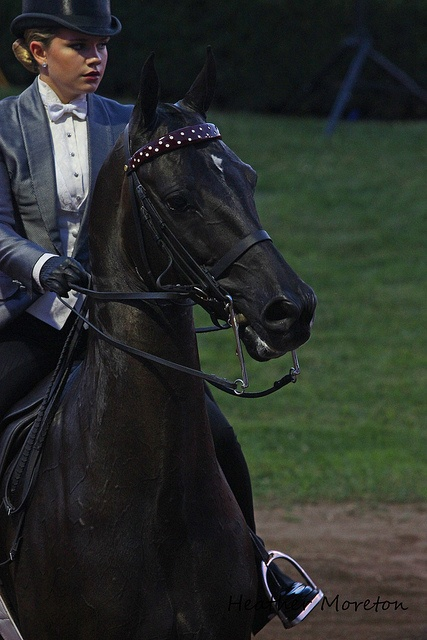
A professional photograph of a hat wearing young woman riding a black horse.
The dressed up woman is riding a horse.
A woman in grey coat and top hat riding a black horse.
A woman on a horse dressed in riding attire.
The woman is riding the show horse around the course.